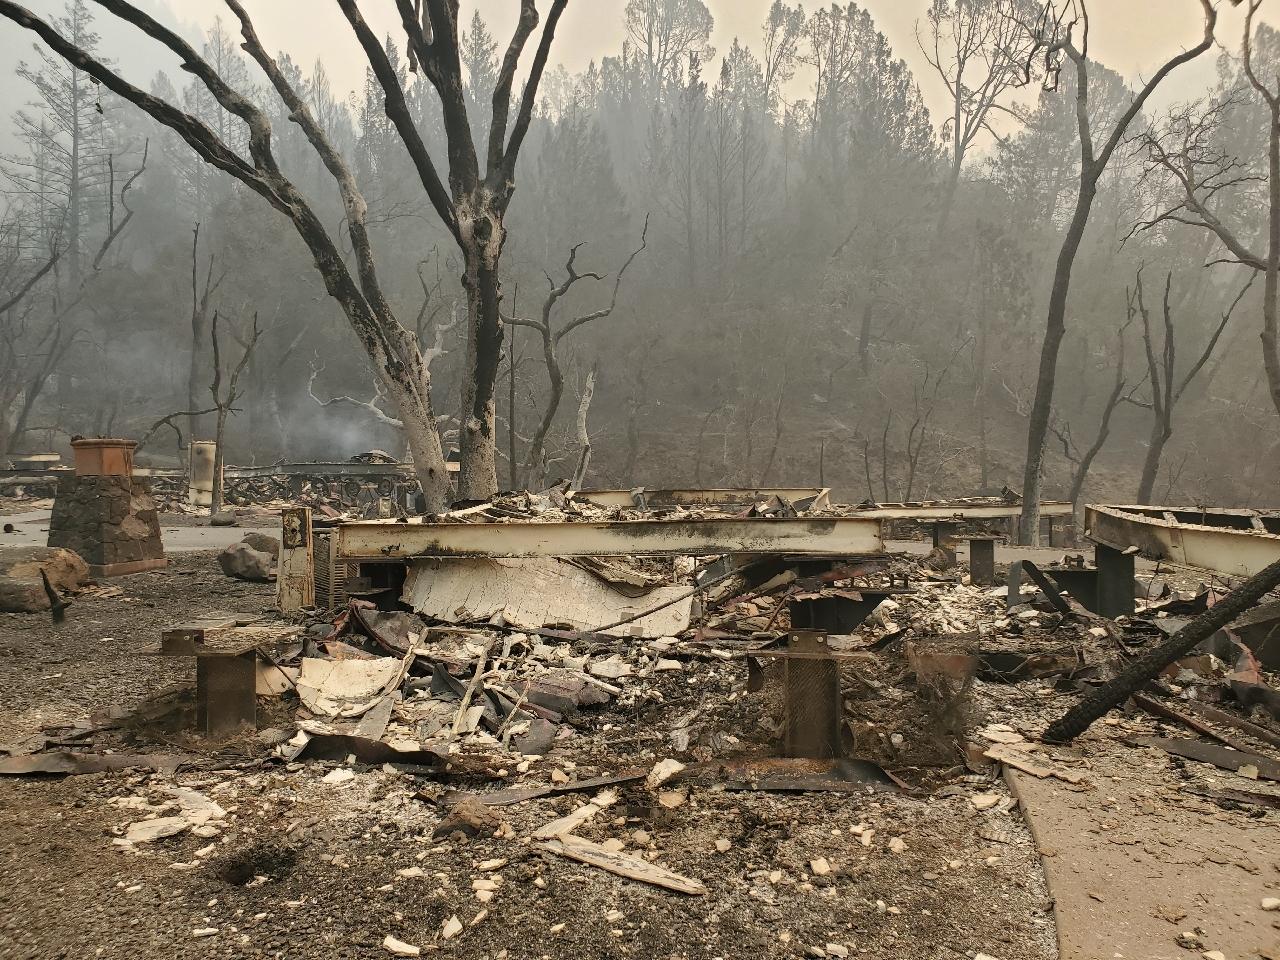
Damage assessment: destroyed